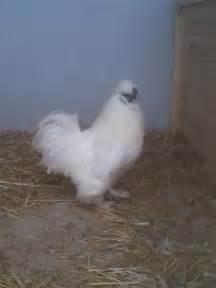
chicken